Louth, Lincolnshire

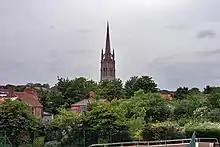
Skyline of Louth

Louth is at the foot of the Lincolnshire Wolds where they meet the Lincolnshire Marsh. It developed where the ancient trackway along the Wolds, known as the Barton Street, crossed the River Lud. The town is east of a gorge carved into the Wolds that forms the Hubbard's Hills. This area was formed from a glacial overspill channel in the last glacial period. The River Lud meanders through the gorge before entering the town.